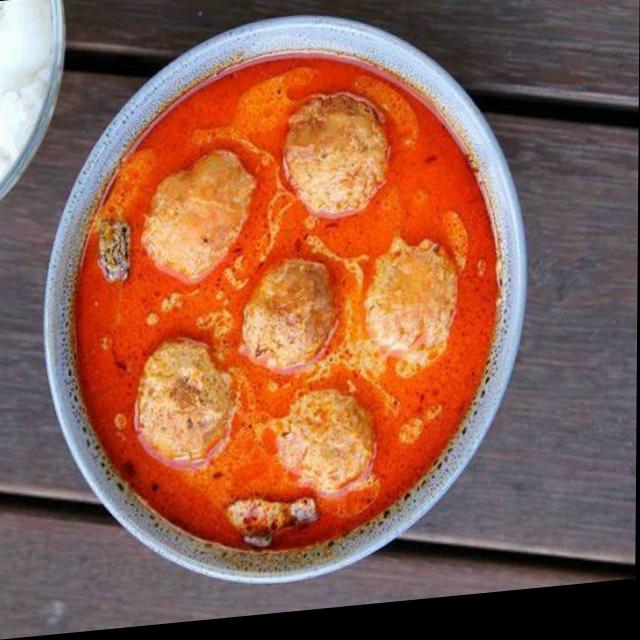
Dish: dum_aloo